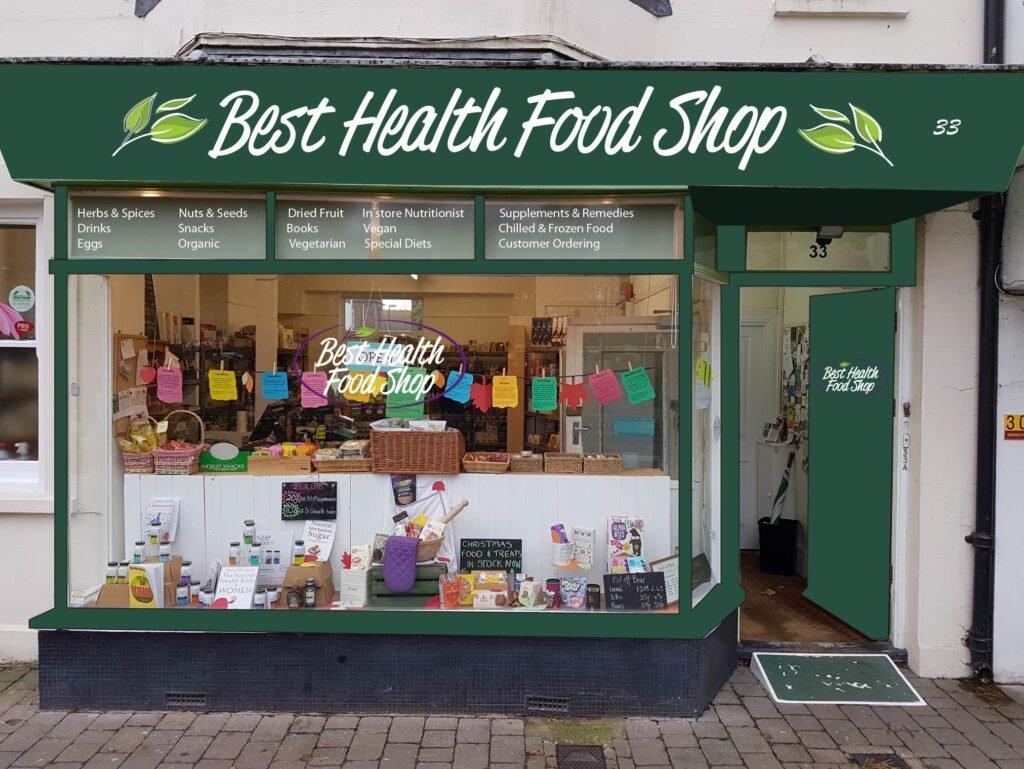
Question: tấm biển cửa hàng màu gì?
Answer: tấm biển màu xanh lá